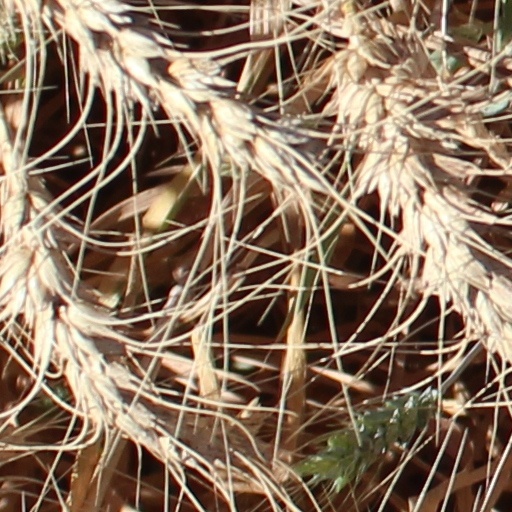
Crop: wheat